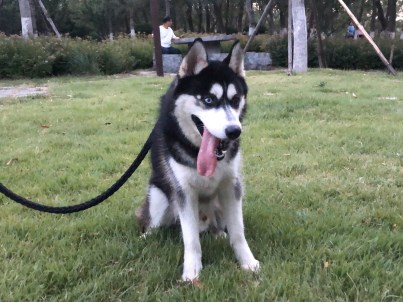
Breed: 1160-n000003-Siberian_husky